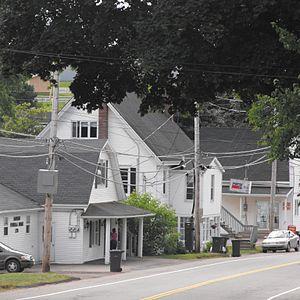
Crapaud est un village dans le comté de Queens de l'Île-du-Prince-Édouard au Canada.